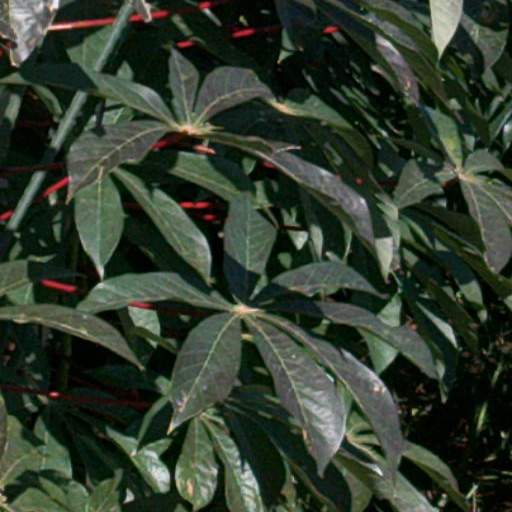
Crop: cassava